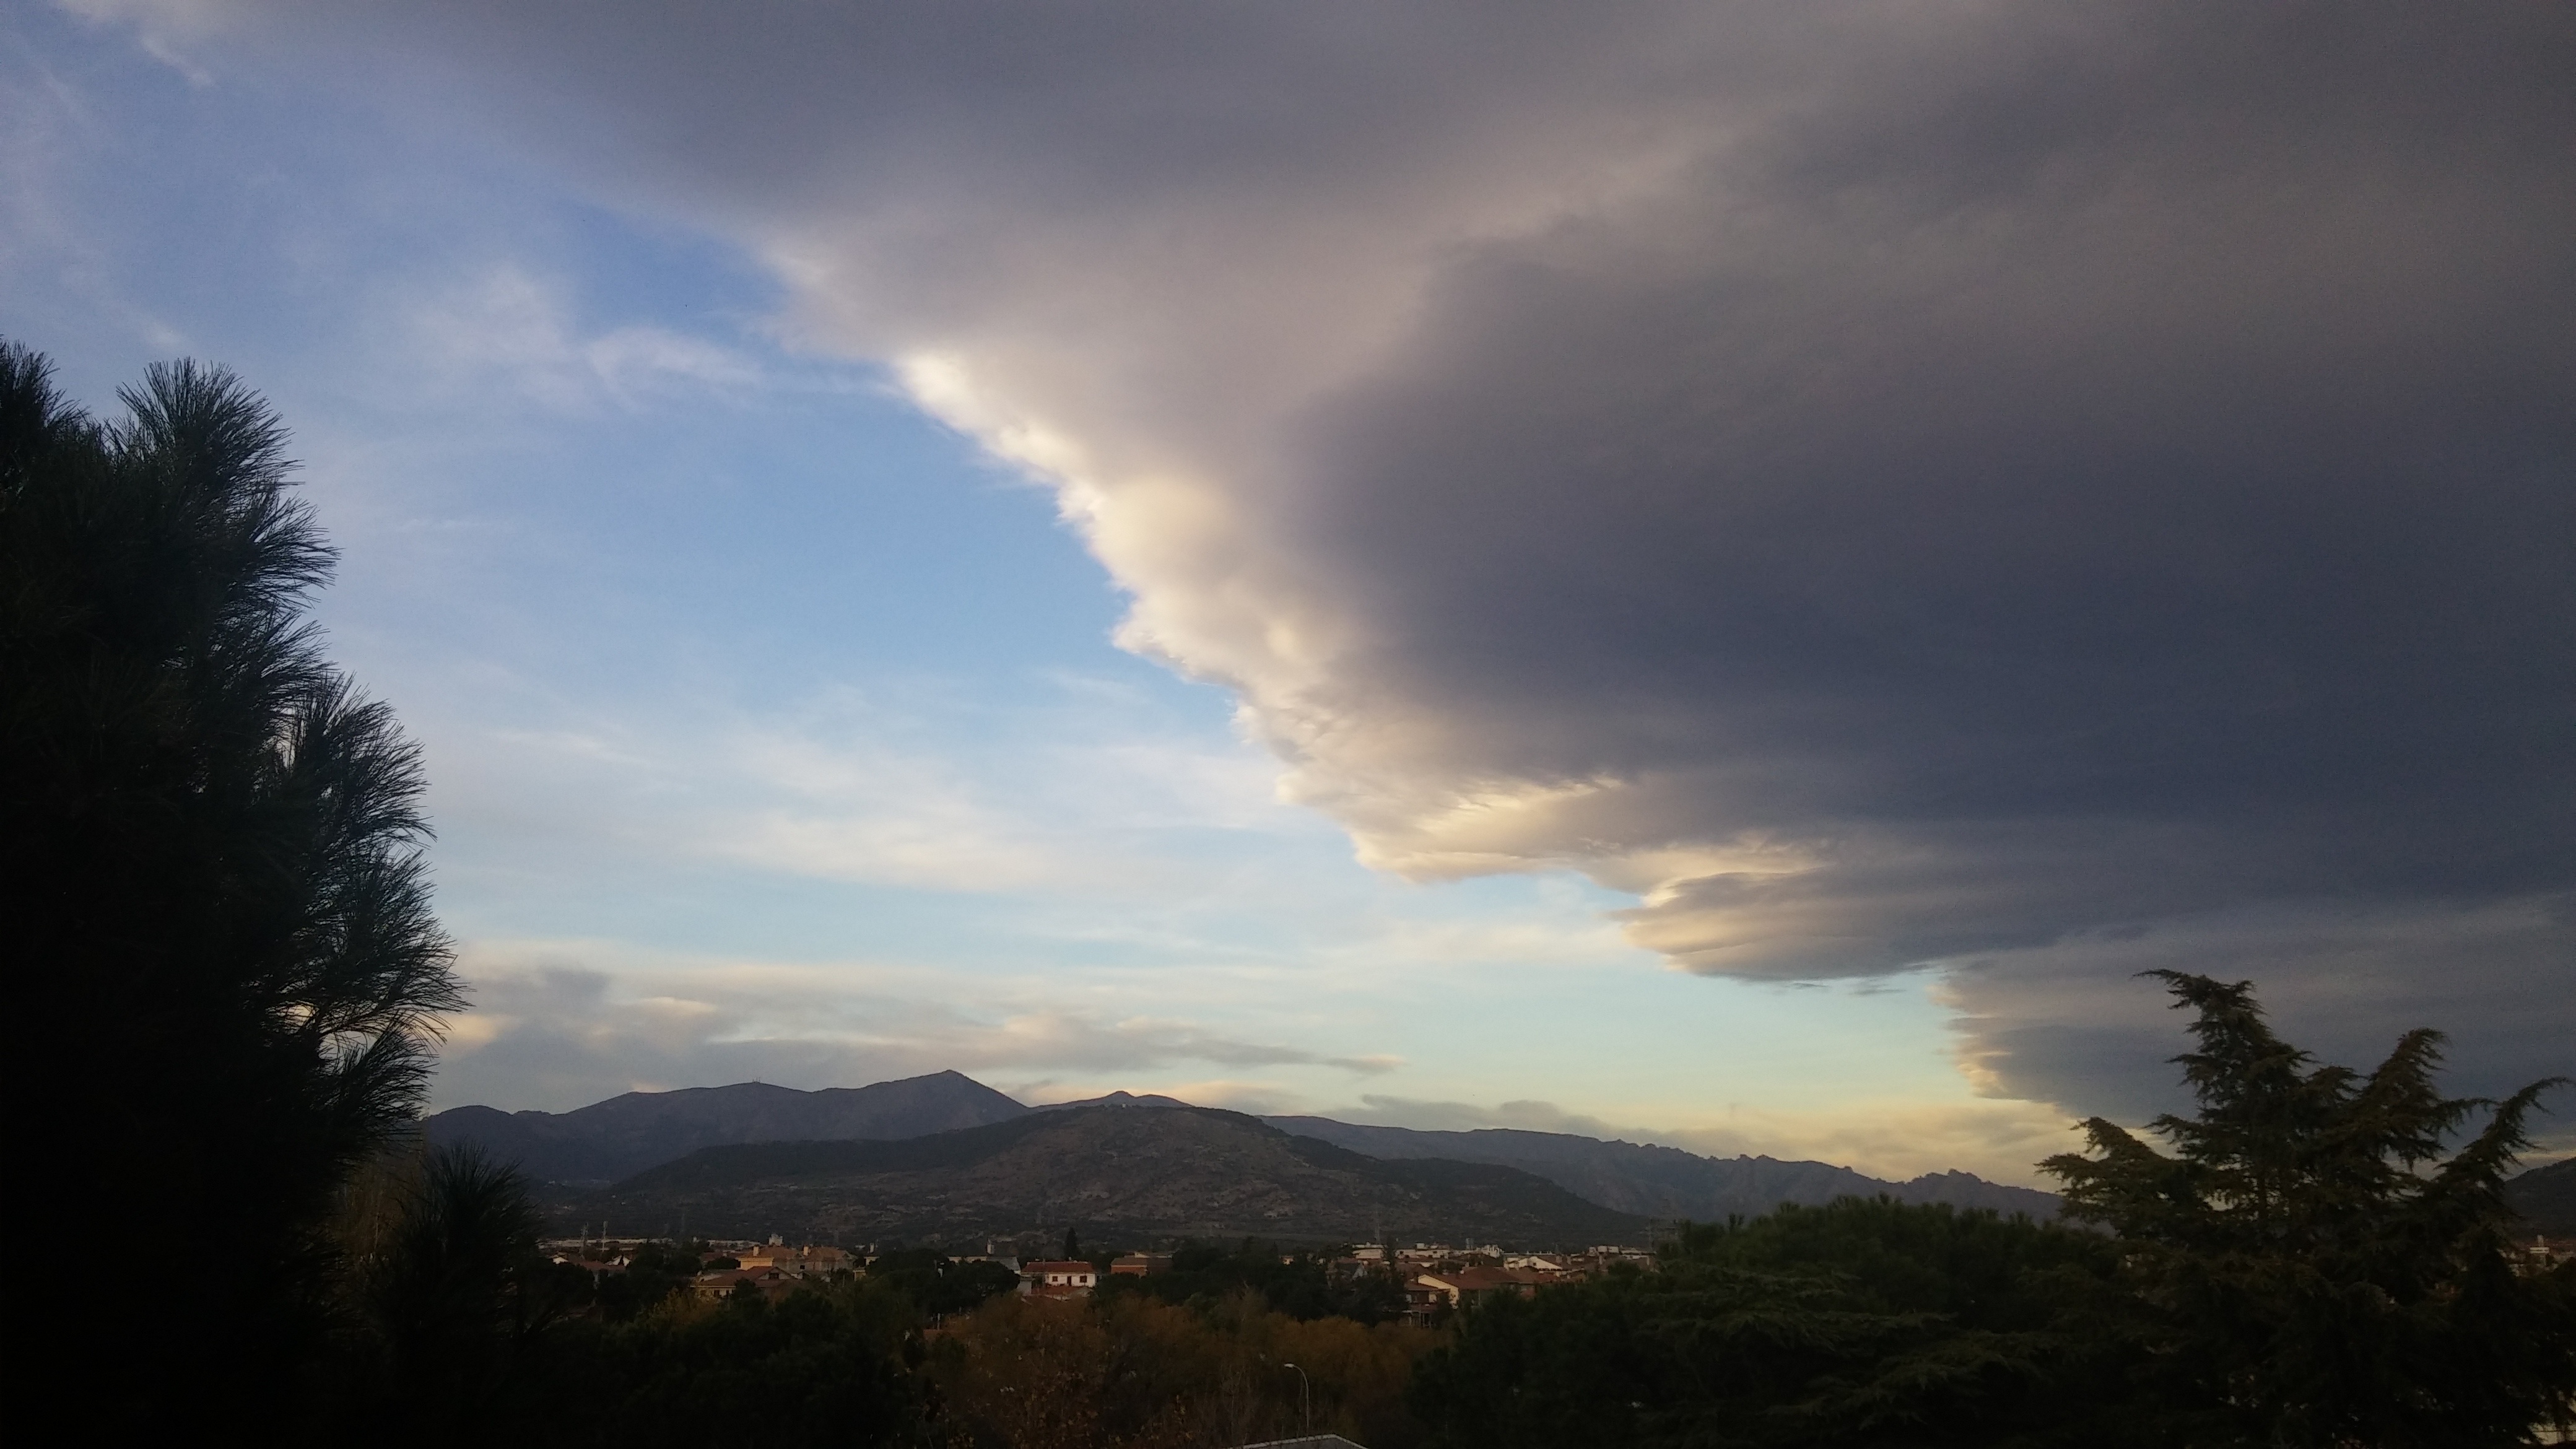
tree, nature, mountain, cloud, sky, sunrise, sunset, sunlight, morning, hill, dawn, atmosphere, dusk, evening, weather, meteorological phenomenon, atmospheric phenomenon, mountainous landforms